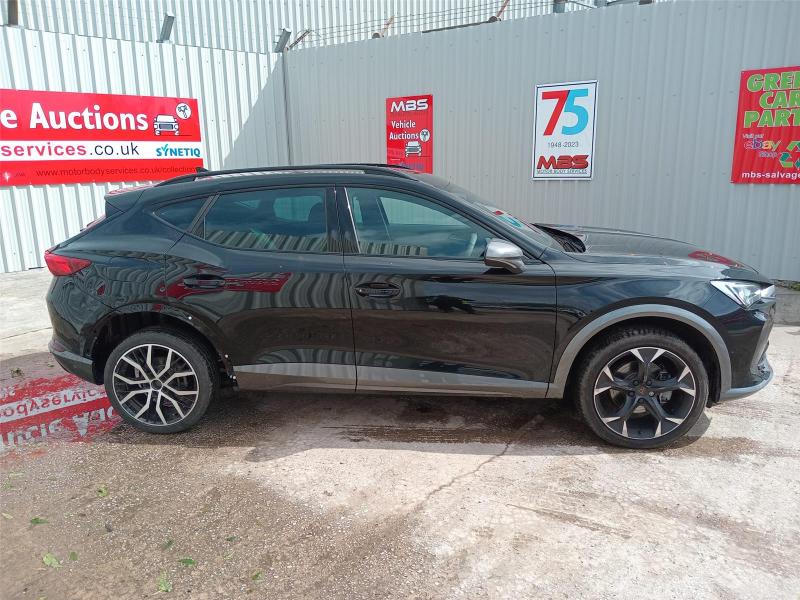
Aucun dommage détecté.
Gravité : aucun